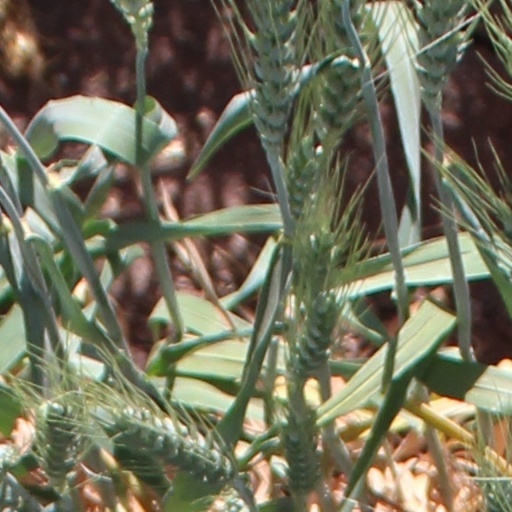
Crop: wheat